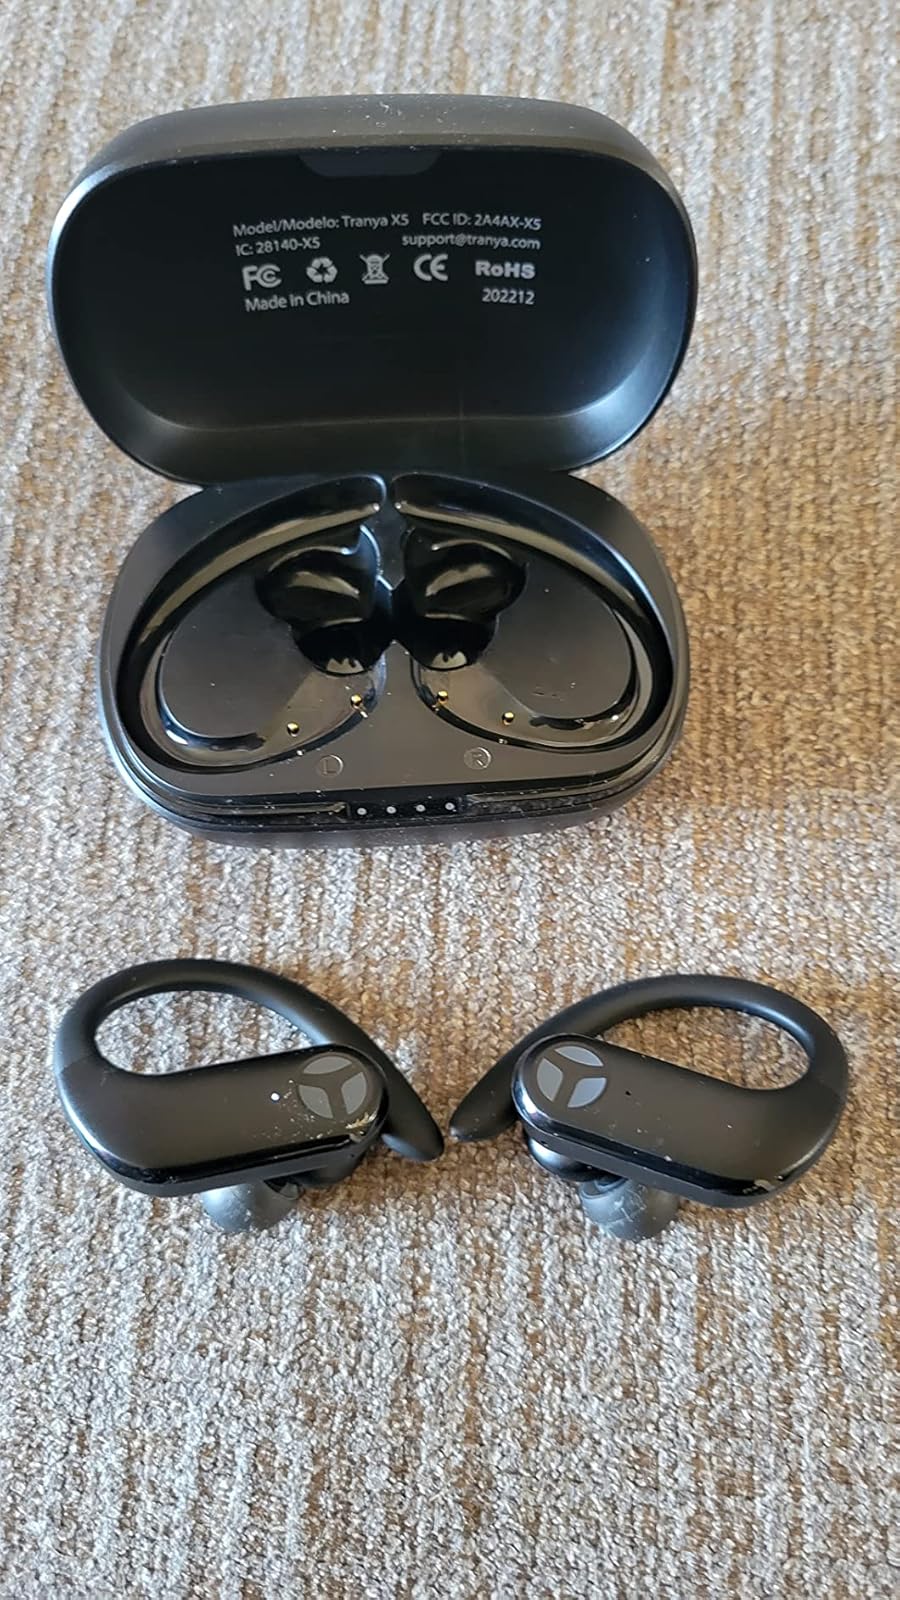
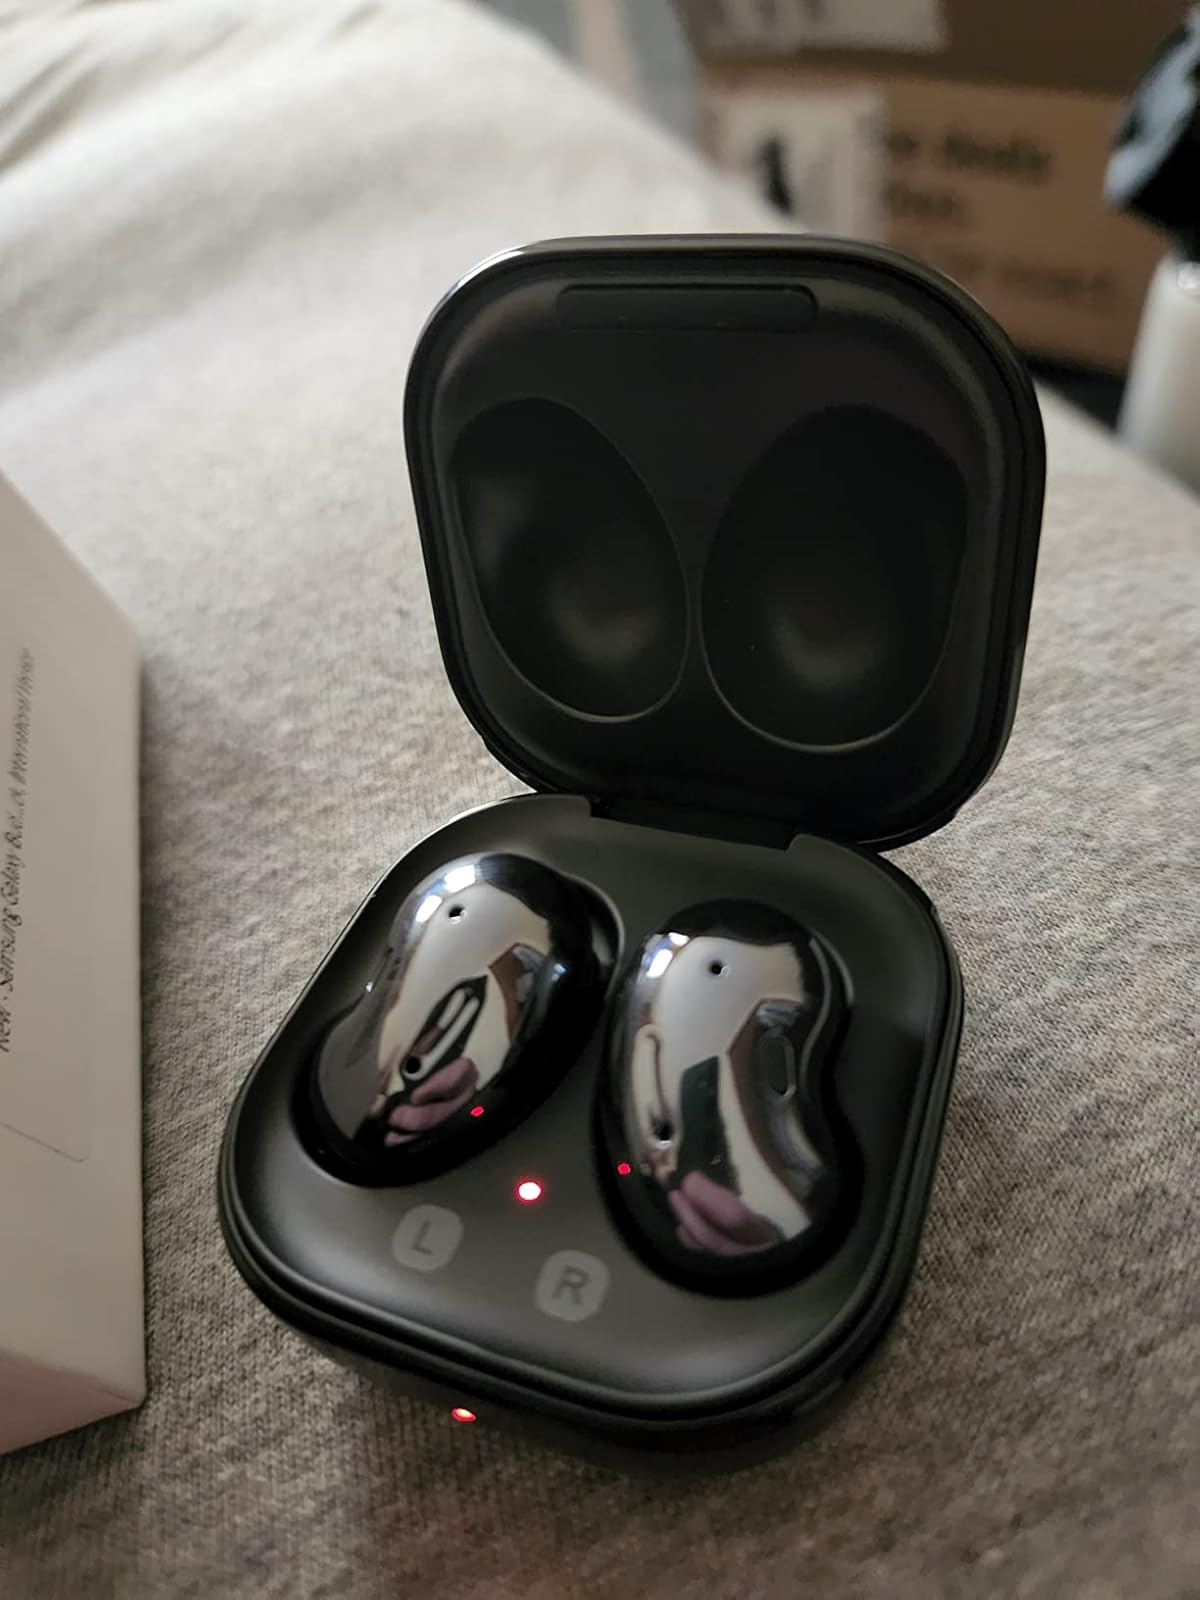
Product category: earbuds
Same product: no